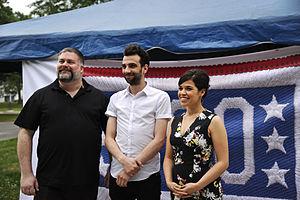
America Georgina Ferrera, née le 18 avril 1984 à Los Angeles aux États-Unis, est une actrice américaine d'origine hondurienne.